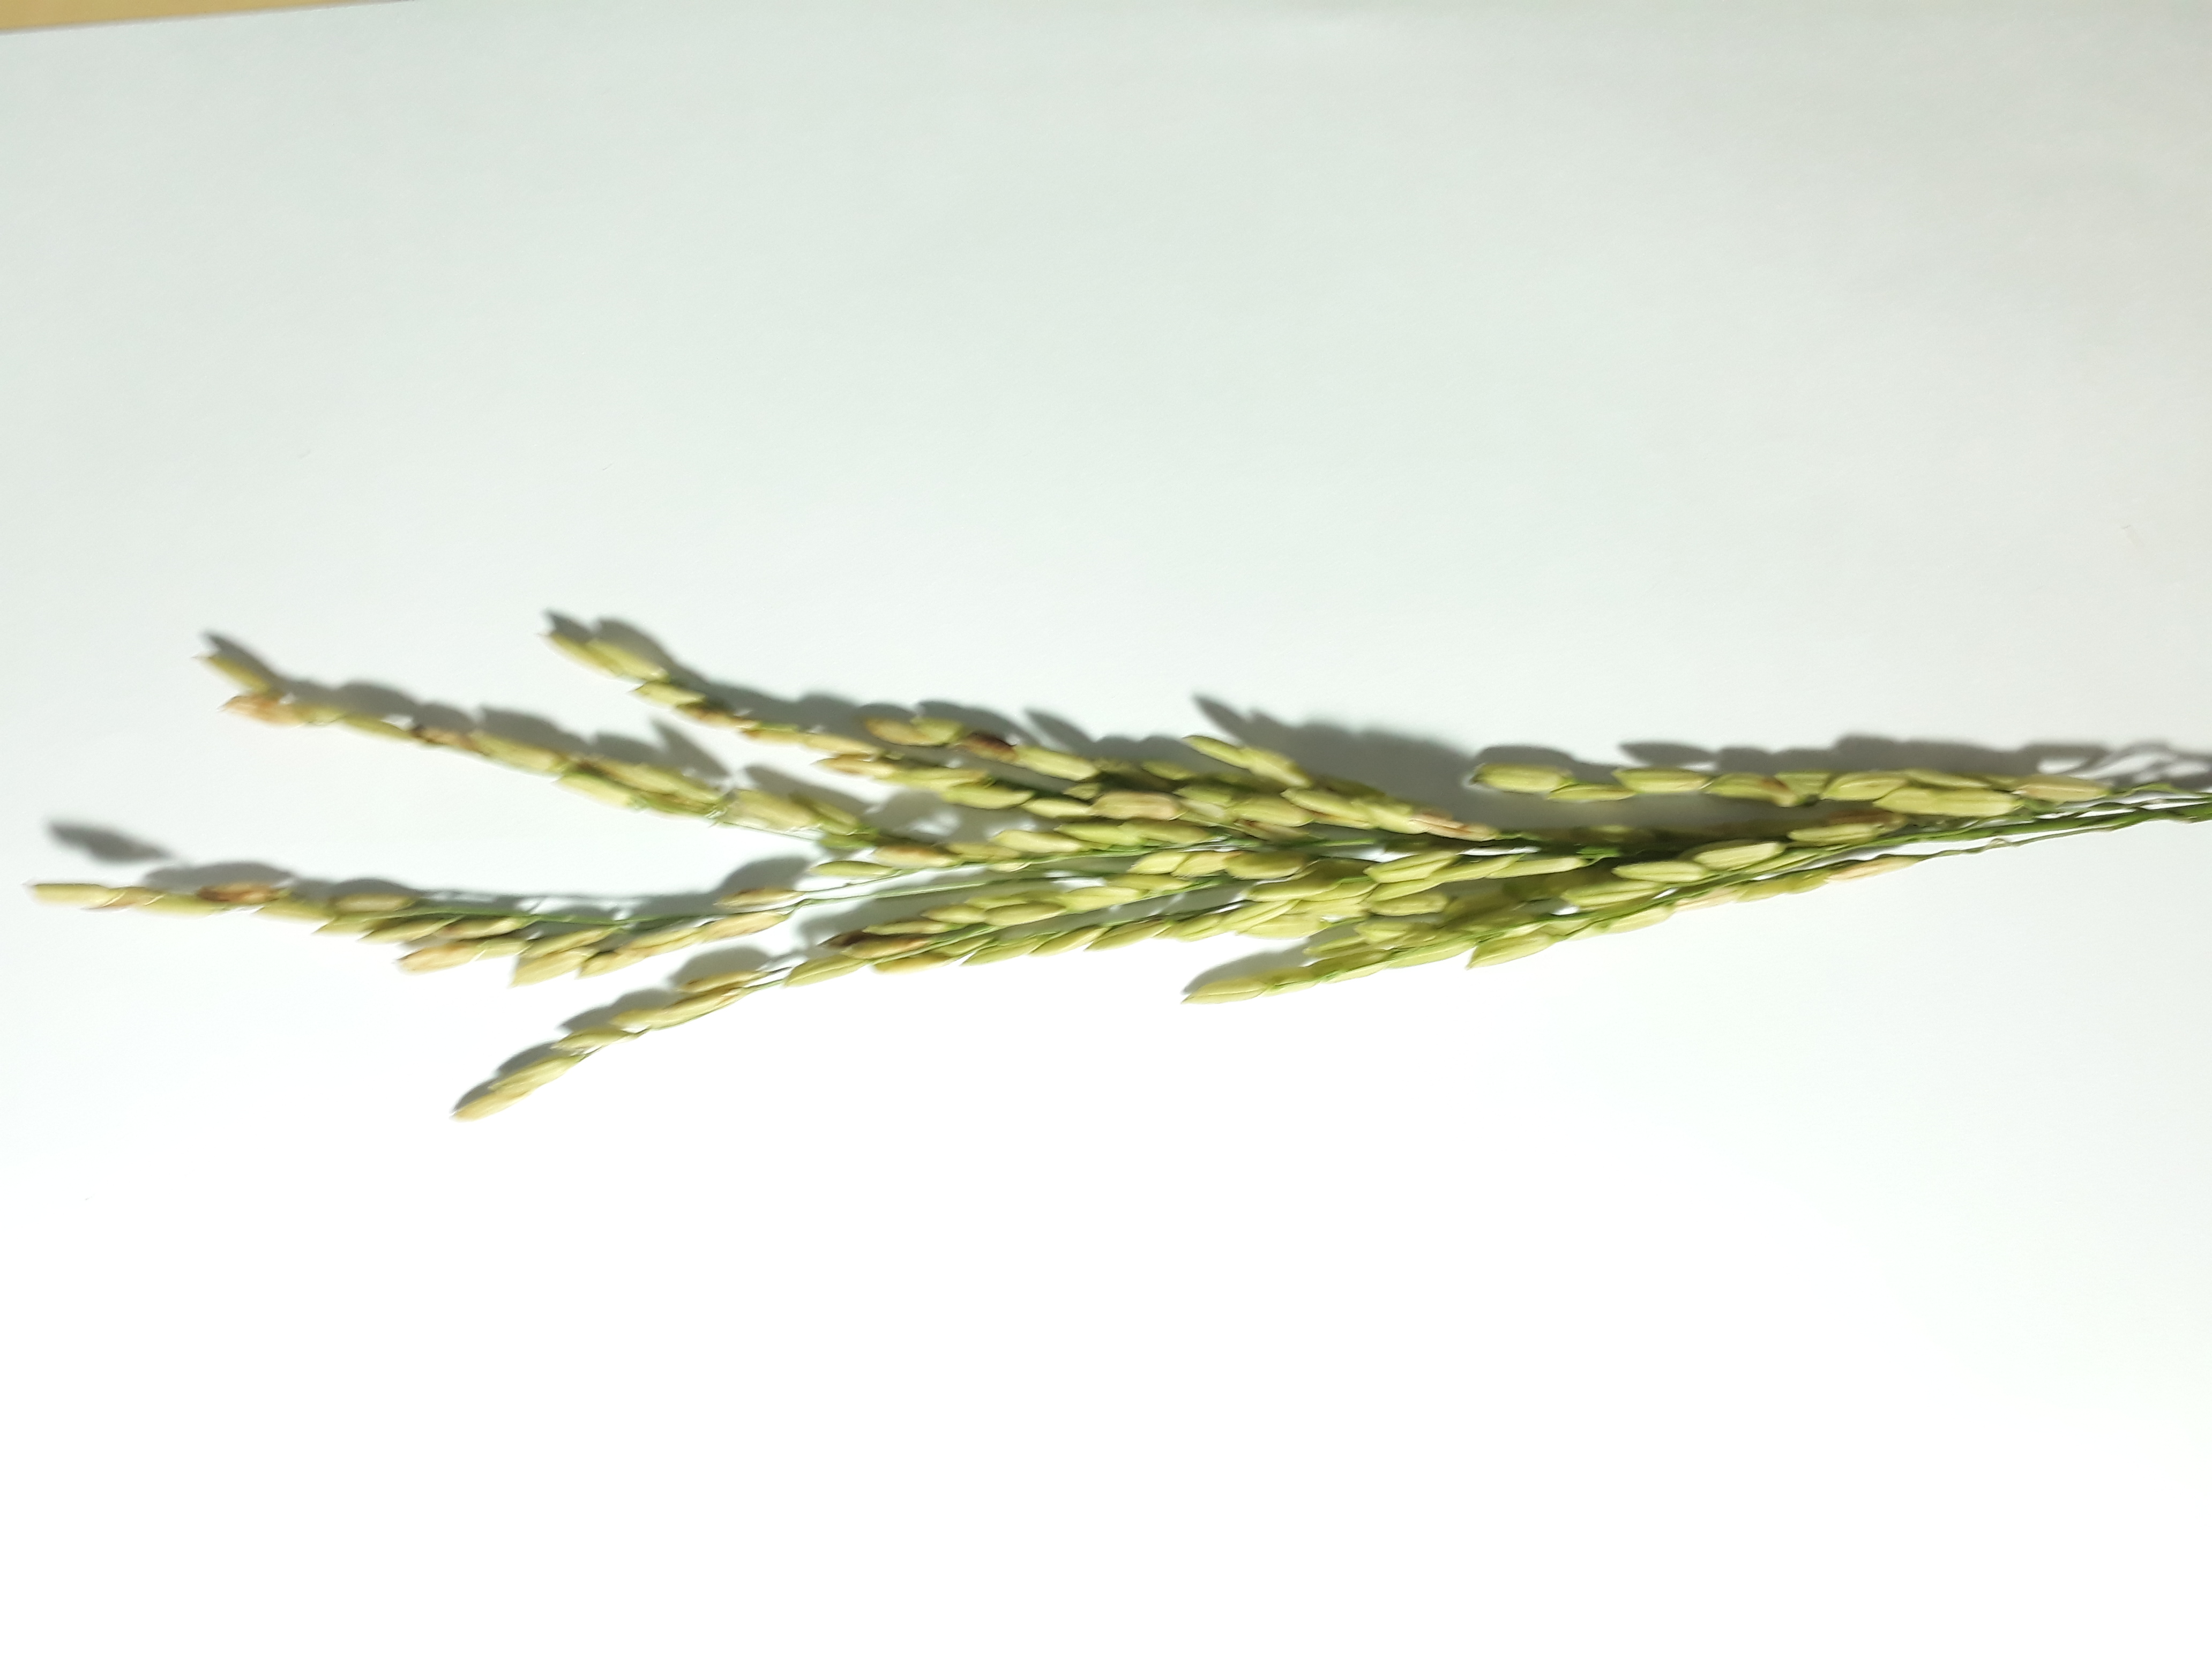
Label: Healthy